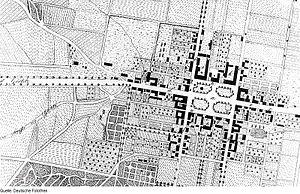
Niesky, en sorabe: Niska, est une ville de Saxe, située dans l'arrondissement de Görlitz, dans le district de Dresde. Sa population est en constante diminution, elle est passée de 12 359 habitants en 1984 à 9402 en 2018.